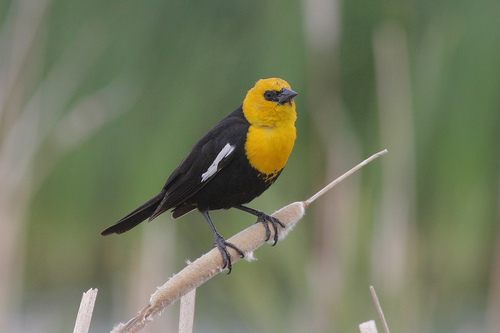
this striking bird has a mostly black body with a yellow-orange head and breast.
this is a black bird with a yellow breast and head.
this bird has a bright yellow head and breast, though its belly, back, and bill are black.
this yellow headed bird has white wingbars and a short stubby bill.
this is a small black bird with a yellow breast and crown.
the head and breast are a bright yellow, the bill is short and pointed, and the body and wings are black, with the exception of a single band of white down the wing.
this bird has a black body with a white wing bar, then is orange from the breast to the nape except for it's black eyes.
this bird has a distinctive orange head and chest, with a black body and white wingbars.
this medium-sized bird has yellow belly, yellow crown and, black wings.
this bird has a pointed black bill, with a yellow breast.
Species: Yellow Headed Blackbird